Buddhahood

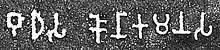
""Budha-sa Konākamana-sa"" ("Of the Kanakamuni Buddha") inscription in Brahmi script, at Nigali Sagar, 250 BCE

Various Mahayana sutras and treatises contain explanations of the nature of a Buddha and the various attributes which Buddhas are said to have. These attributes are significantly different and more exalted than the way a Buddha is understood in non-Mahayana Buddhism.